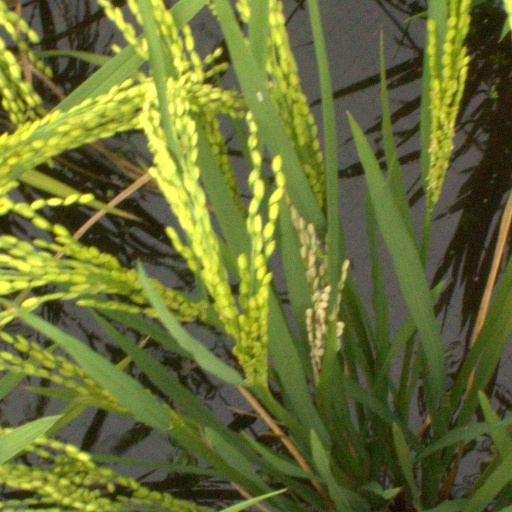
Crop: rice